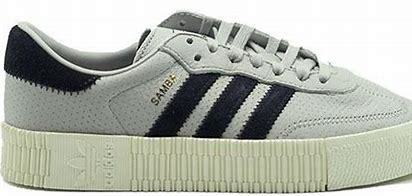
Brand: adidas
Model: Sambarose Skate